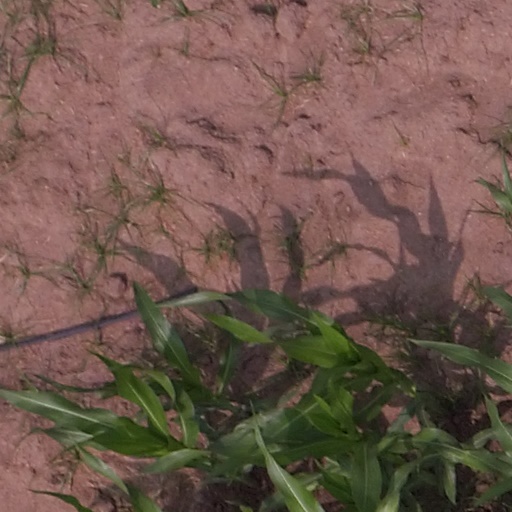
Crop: maize; corn